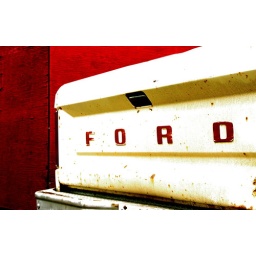
I like the red wall. We need more red walls in society.